Viroconium Cornoviorum

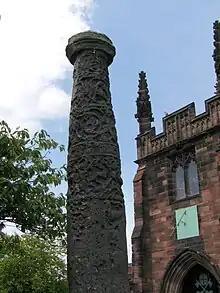
Shaft of Anglo-Saxon cross possilbly taken from the Forum or Basilica of the Baths; constructed and transported to Wolverhampton

Although Viroconium served as the early sub-Roman capital of Powys, variously identified with the ancient Welsh cities of Cair Urnarc or Cair Guricon which appeared in the "Historia Brittonum"s list of the 28 "civitates" of Britain, Viroconium became the site of the court of a sub-Roman kingdom known in Old English as the "Wrocensaete", which was the successor territorial unit to Cornovia. "Wrocensaete" means the 'inhabitants of Wroxeter'.